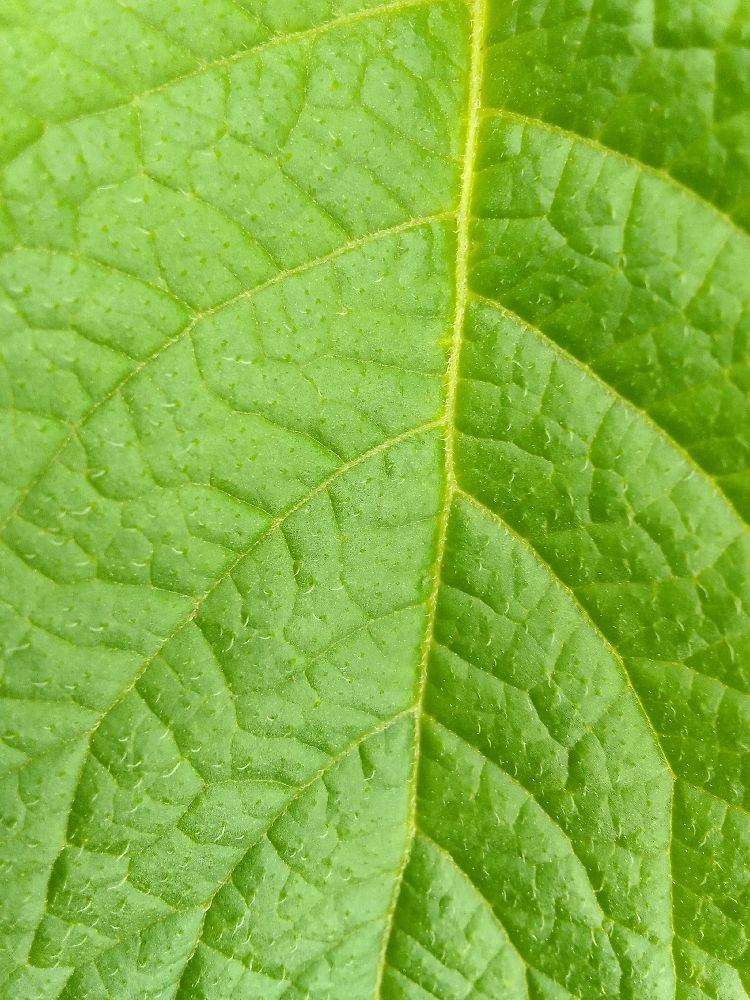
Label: Healthy